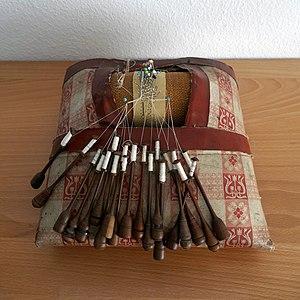
Dentelle aux fuseaux de Mirecourt (Vosges, France) Carreau à rouleau pour la dentelle au mètre Maison de la musique mécanique et de la dentelle à Mirecourt
La dentelle de Mirecourt est une dentelle aux fuseaux originaire de la ville de Mirecourt, à l'ouest du département français des Vosges.